1998–99 NBA lockout

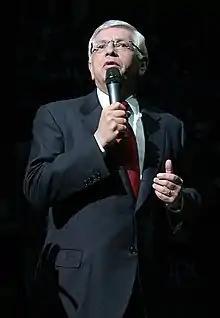
David Stern was the commissioner of the NBA during the 1998–99 lockout

Before 1998, there had been two lockouts in the previous three years: a labor dispute that lasted more than two months in 1995 and a brief work stoppage in 1996 that ended within three hours. However, on both occasions, the players and owners reached a deal before the start of the season, and before 1998, the NBA was the only major sports league in the United States that had never lost a game because of a work stoppage. A six-year CBA had been in place since September 1995, but it included a clause allowing NBA owners to reopen the contract after three years if more than 51.8% of "basketball-related income" went to player salaries.